Orchardleigh Estate

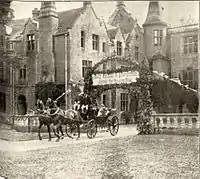
Sylvia Duckworth leaving Orchardleigh to go to her wedding, 1924

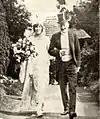
Sylvia Duckworth with her father Arthur Campbell Duckworth, 1924

In 1825 he married Hester Emily Philips who was the daughter of Robert Philips who owned an estate in Prestwich called The Park. The couple had four sons and one daughter. Their youngest son was Herbert who in 1867 married Julia Prinsep Jackson. They are both shown in a photo shortly after their marriage. The photo was taken by Leslie Stephen the author and historian who at this time was a friend of Herbert. They had become friends when students at Cambridge ten years before. Herbert died in 1870 from appendicitis and Julia was left a widow with three young children: George, later a senior civil servant, Stella and Gerald, founder of Duckworth Publishing. She married Leslie Stephen in 1878 after his wife died. They had four more children one of whom was Virginia Woolf.